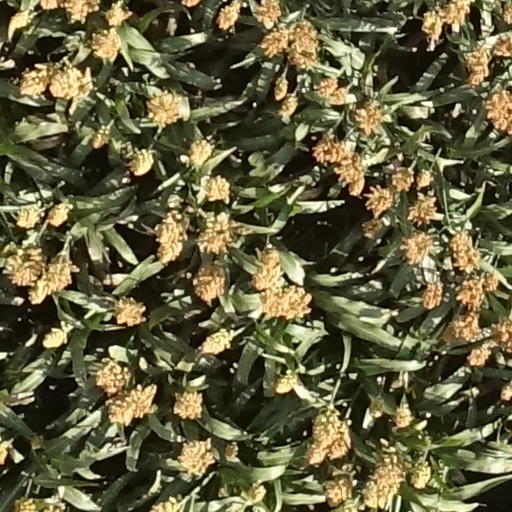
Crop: sorghum